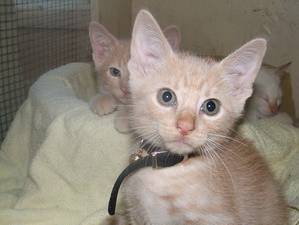
Label: cat